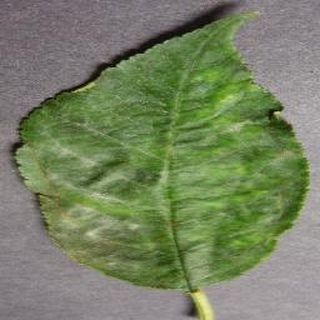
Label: cherry_powdery_mildew